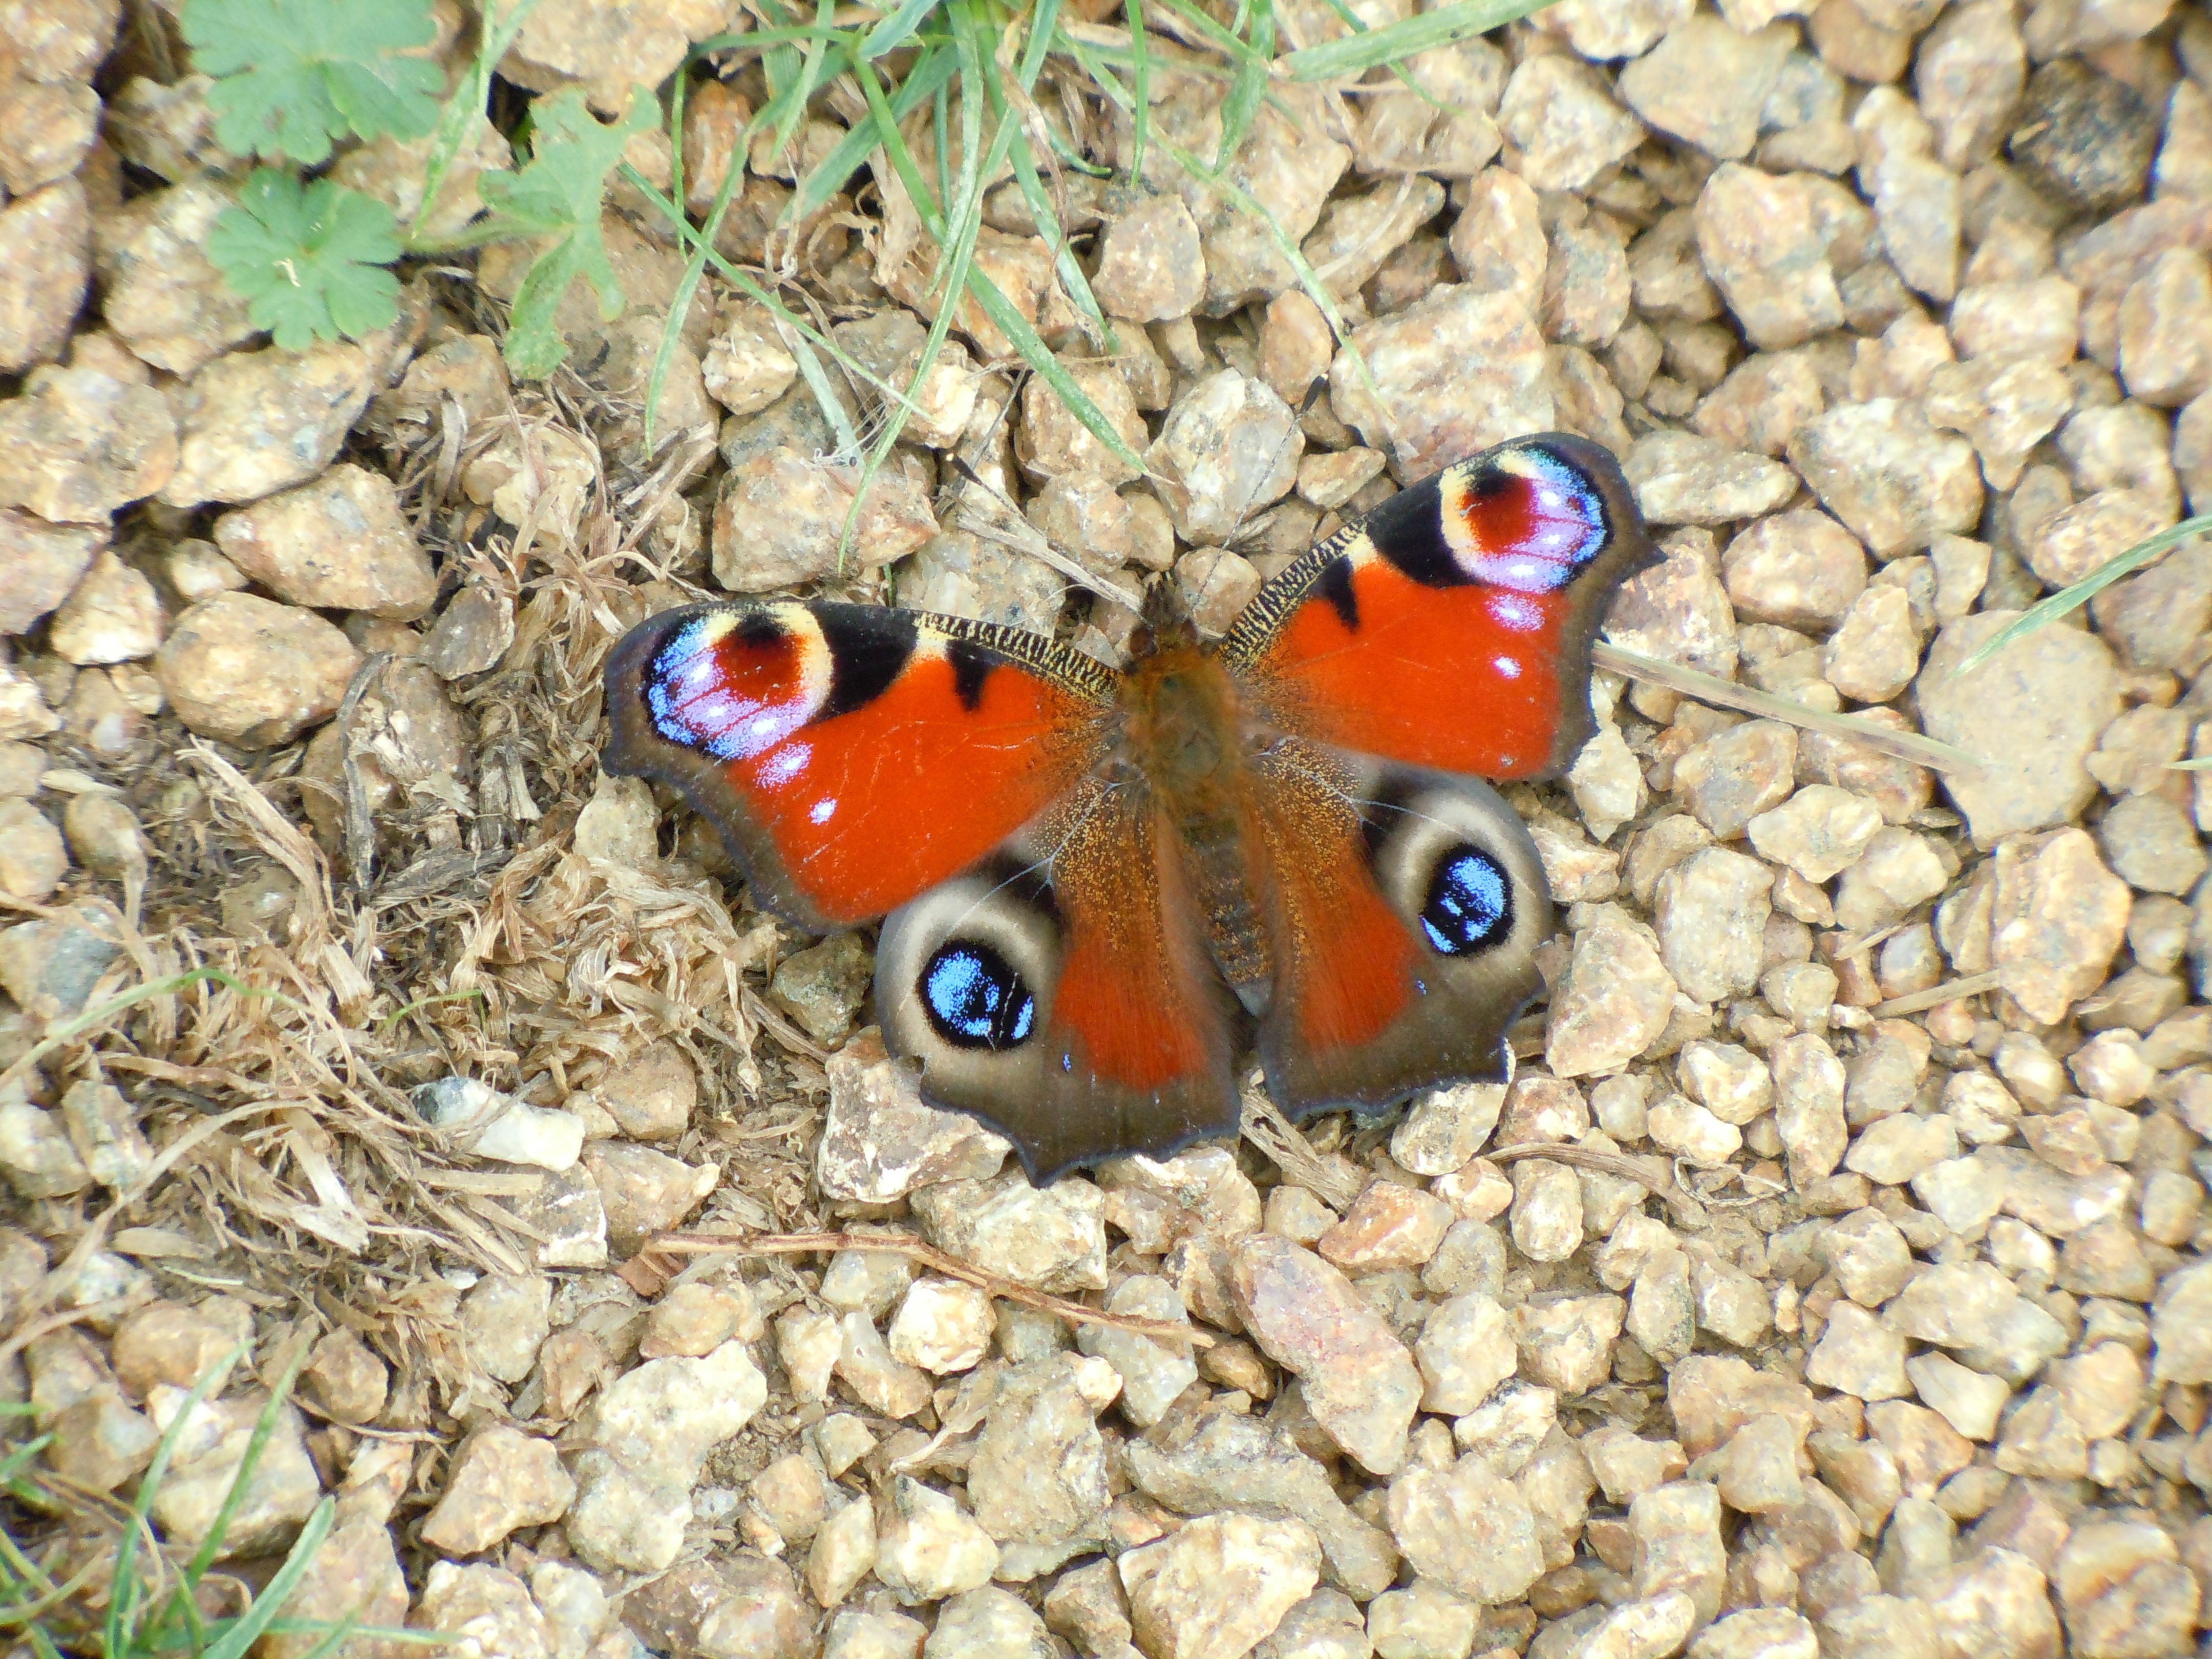
color, insect, butterfly, colorful, fauna, invertebrate, moths and butterflies